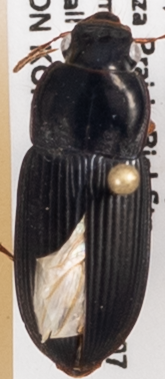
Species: Harpalus pensylvanicus
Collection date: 2019-08-28
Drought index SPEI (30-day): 2.09
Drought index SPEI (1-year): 1.69
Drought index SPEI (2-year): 0.8